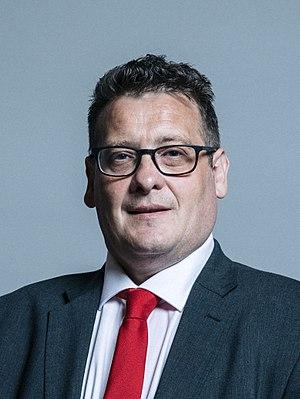
Cette liste présente les 650 membres de la 55ᵉ législature de la Chambre des communes du Royaume-Uni au moment de leur élection le 6 mai 2010 lors des élections générales britanniques de 2010. Elle présente les élus par circonscriptions.